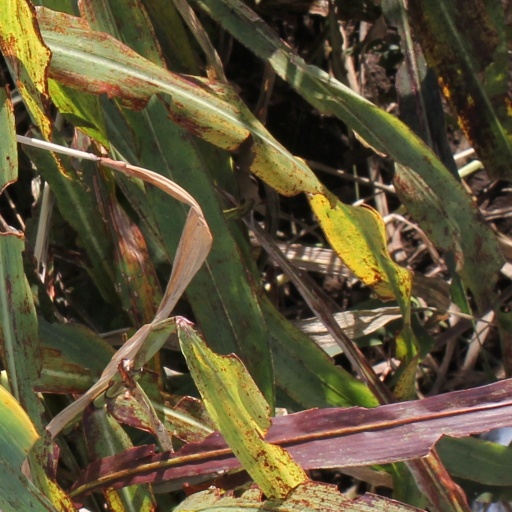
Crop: sorghum